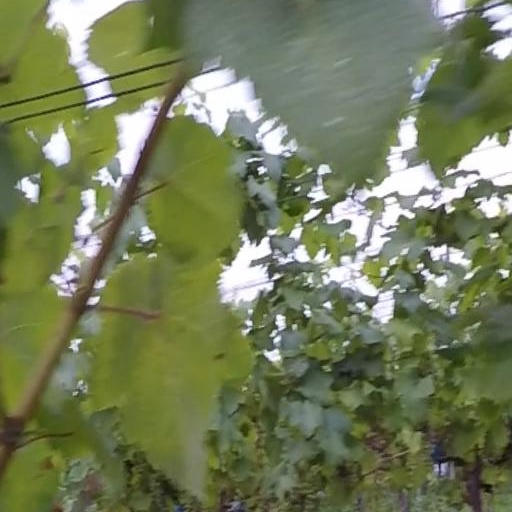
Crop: grape